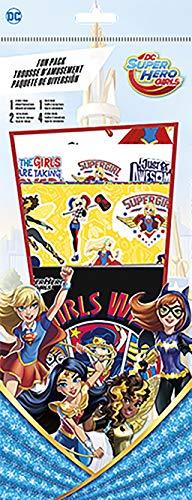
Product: Trends International Super Hero Girls - Slim Fun Pack
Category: Toys & Games | Arts & Crafts | Stickers
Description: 1 sticker album.
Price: $7.99
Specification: ProductDimensions:5.7x14.5x0.1inches|ItemWeight:4.8ounces|ShippingWeight:2.72ounces(Viewshippingratesandpolicies)|ASIN:B07PF1KT7J|Manufacturerrecommendedage:4-13years